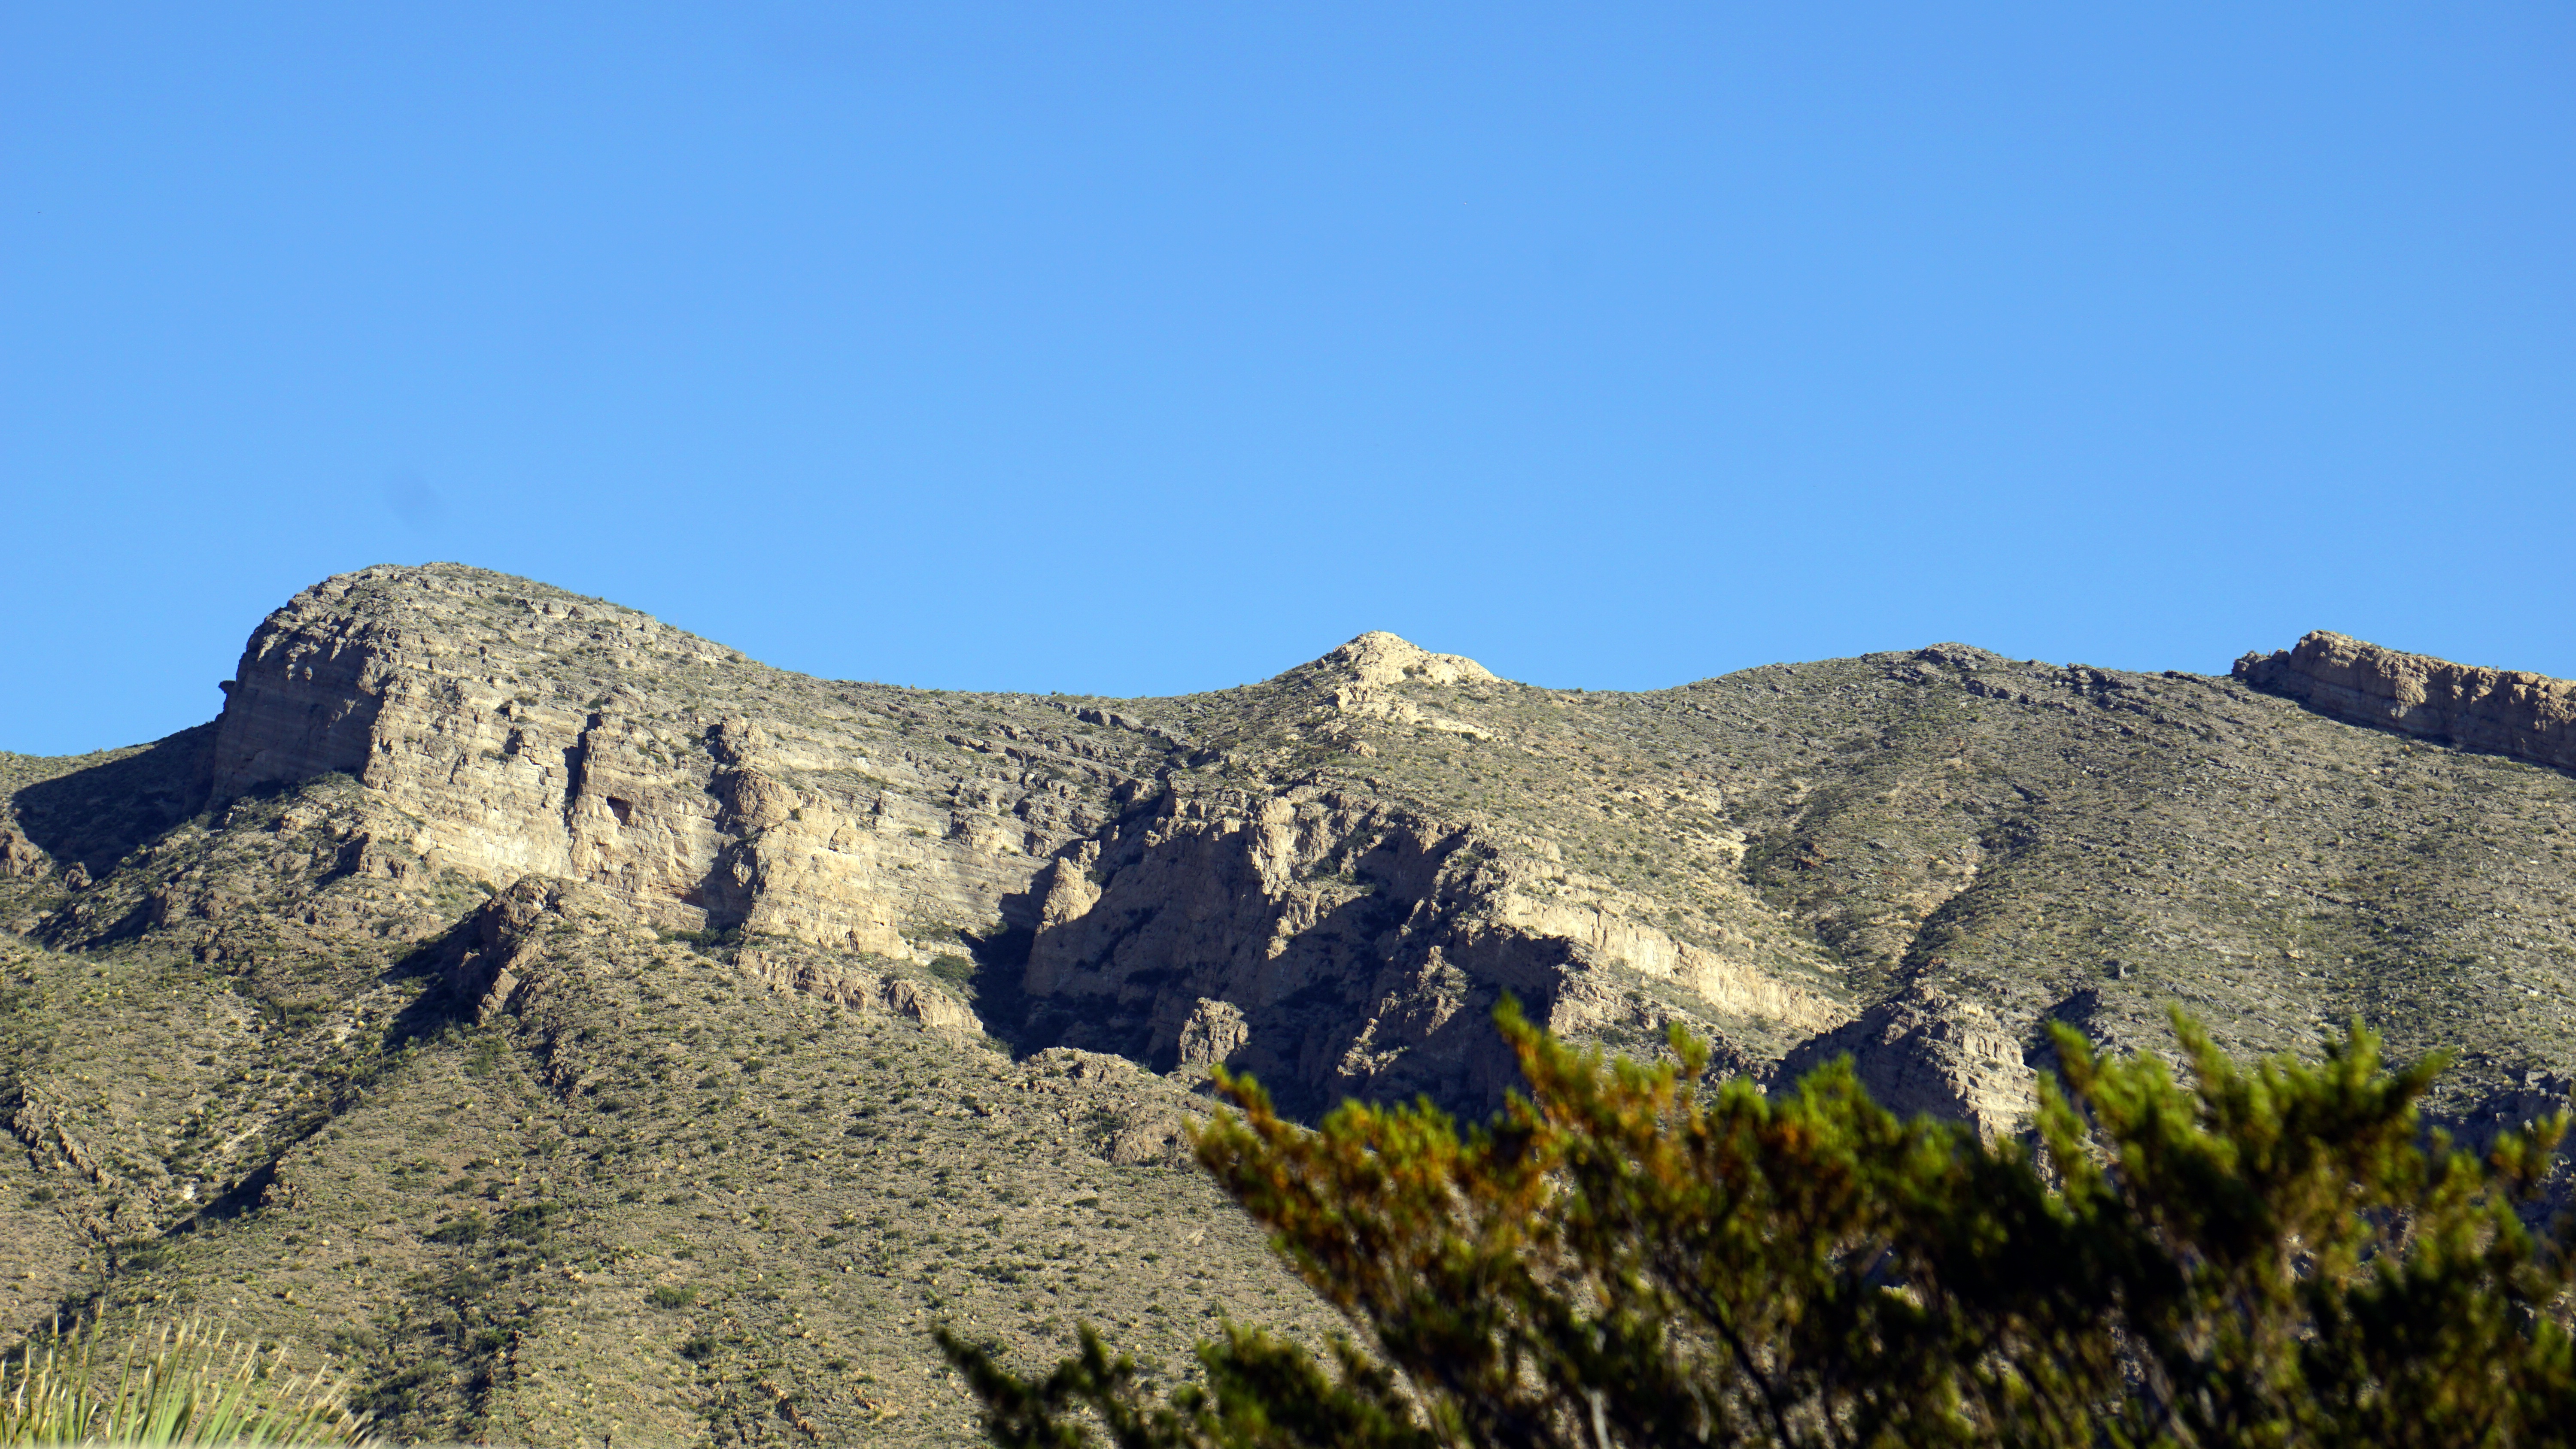
landscape, rock, wilderness, walking, mountain, hill, adventure, mountain range, cliff, terrain, ridge, summit, geology, badlands, plateau, fell, ecosystem, landform, geographical feature, mountainous landforms